Grange, County Sligo

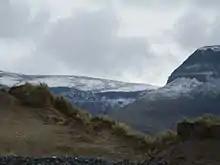
The sand dunes of Streedagh and snow on Ben Bulben

Grange is a village on the N15 road in County Sligo, Ireland. It is located between Benbulben mountain and the Atlantic Ocean. Streedagh, a townland near Grange, is the location of a large sandy beach, three Spanish Armada wrecks, and a salt water lagoon that is an area of Special Conservation. Streedagh strand is also a surfing destination.